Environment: real
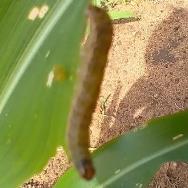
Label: fall_armyworm